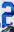
Number: 2